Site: brandenburg
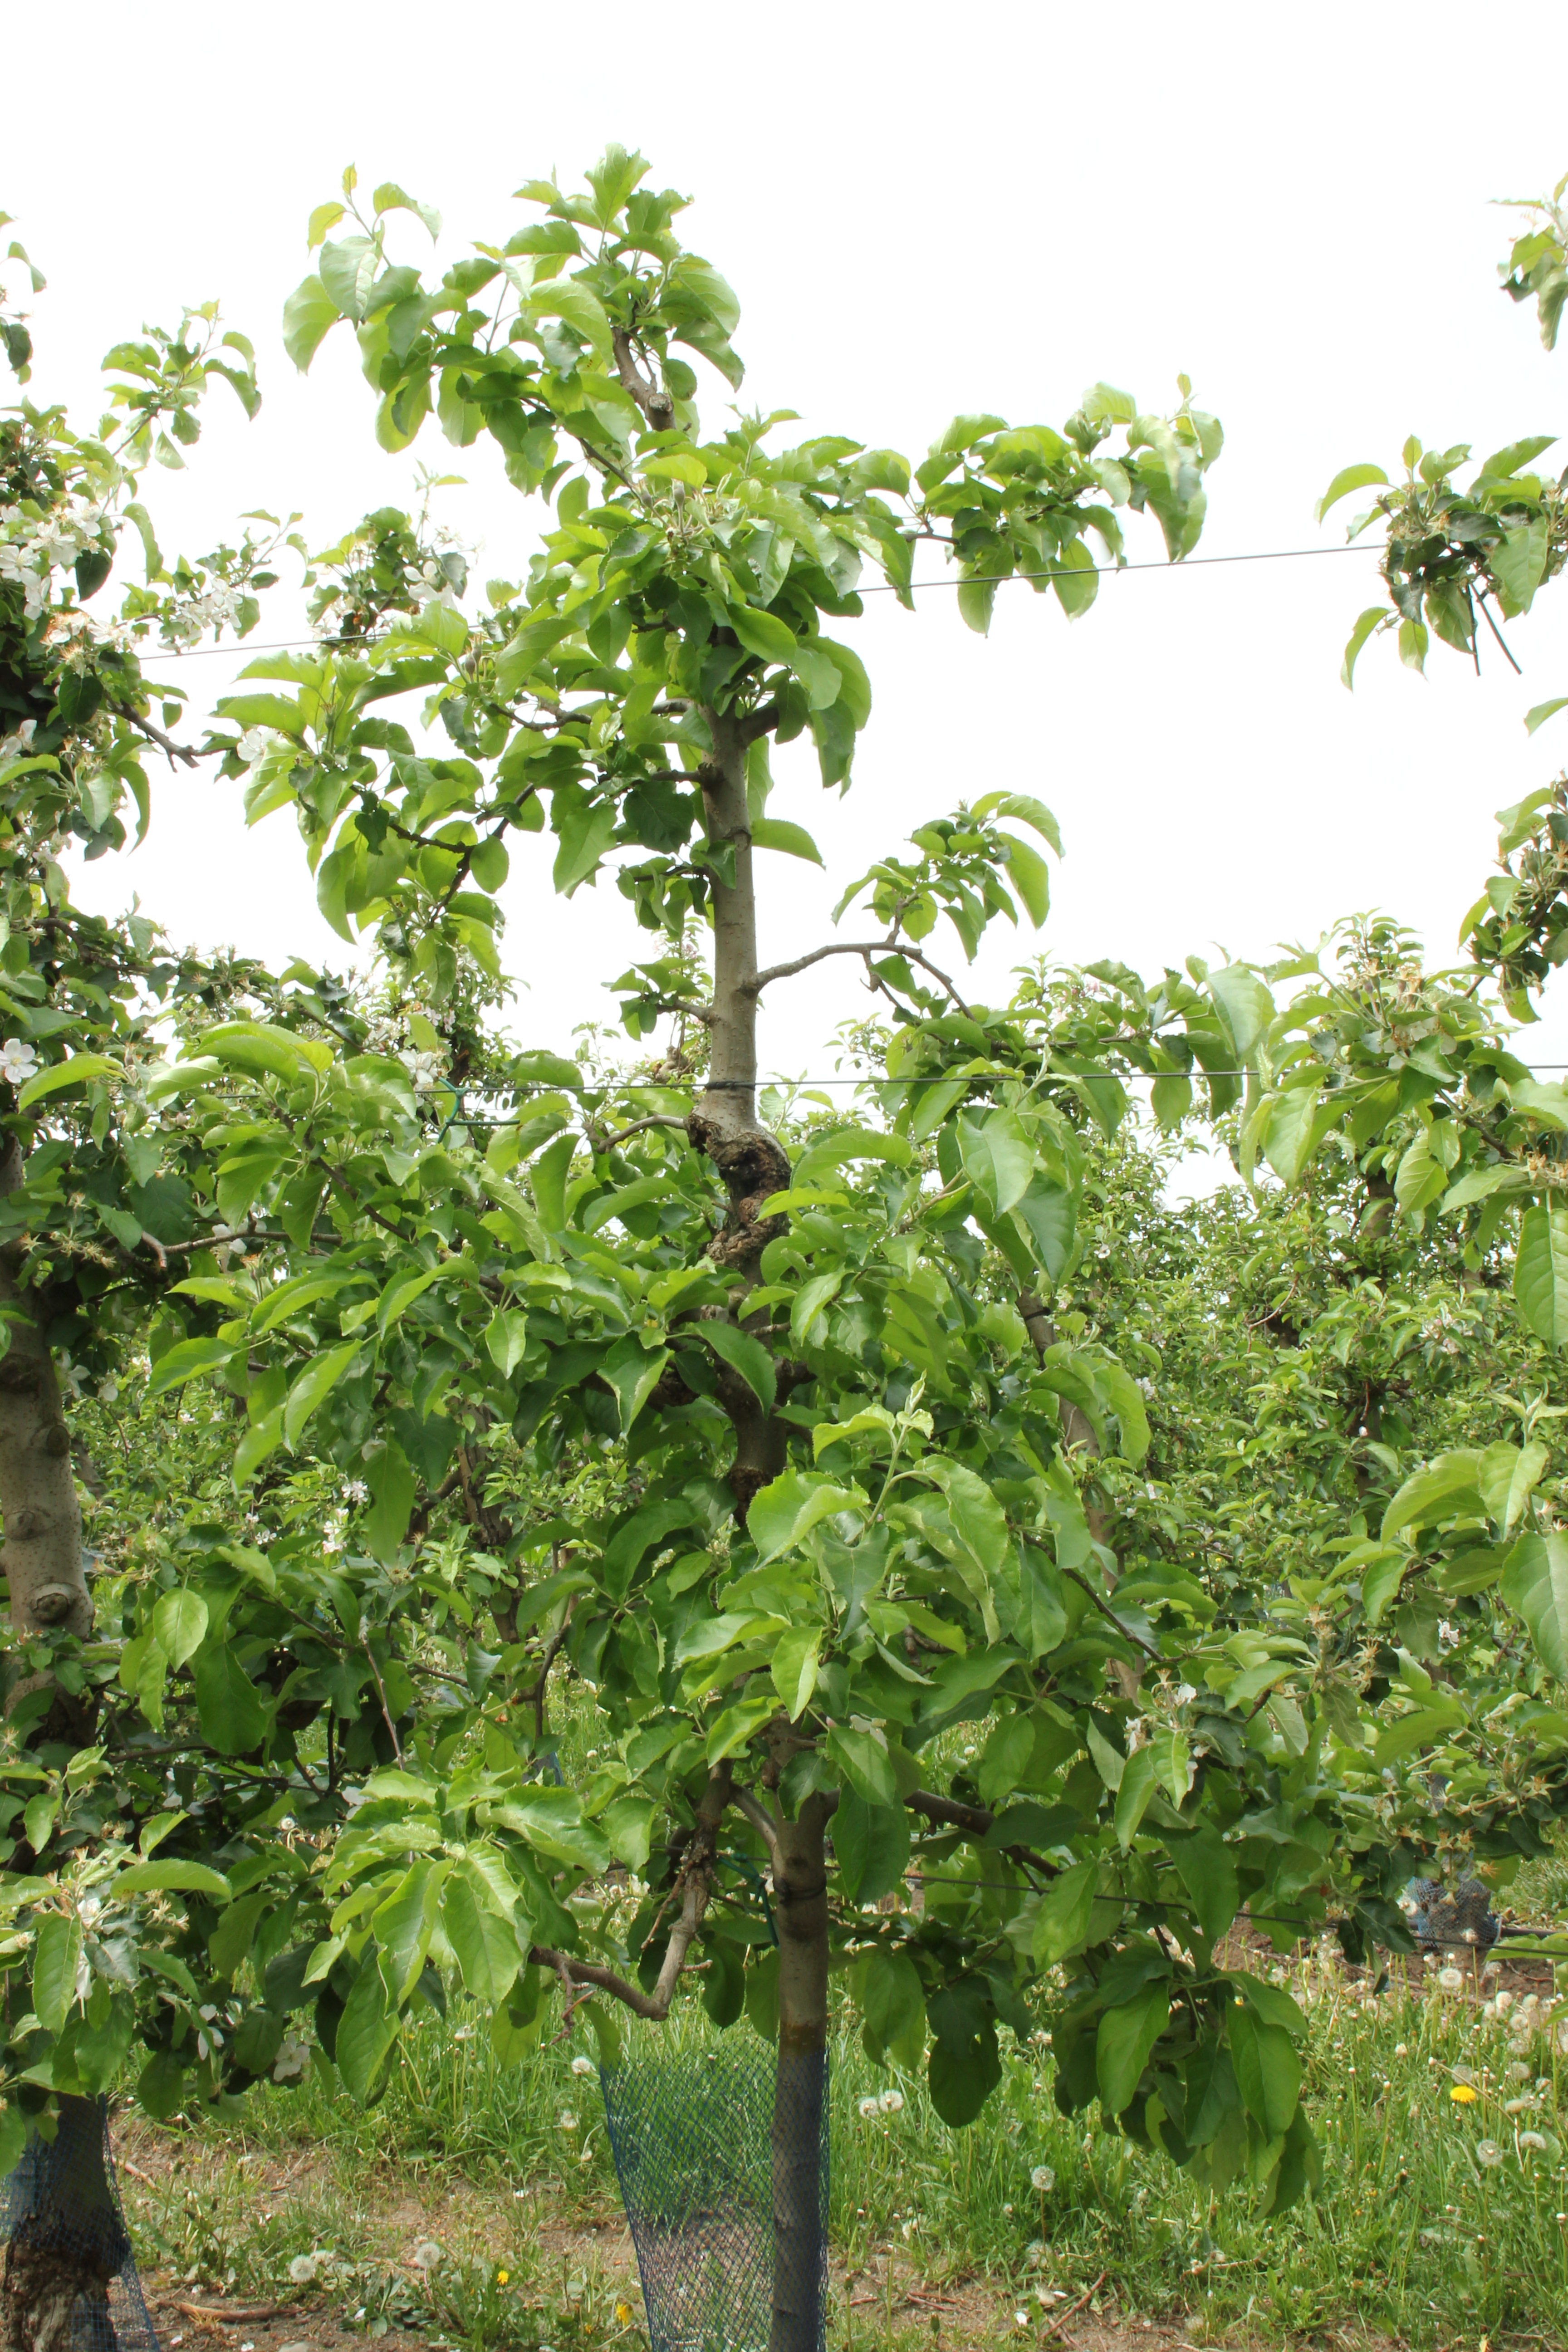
Growth stage (BBCH 67): Flowering